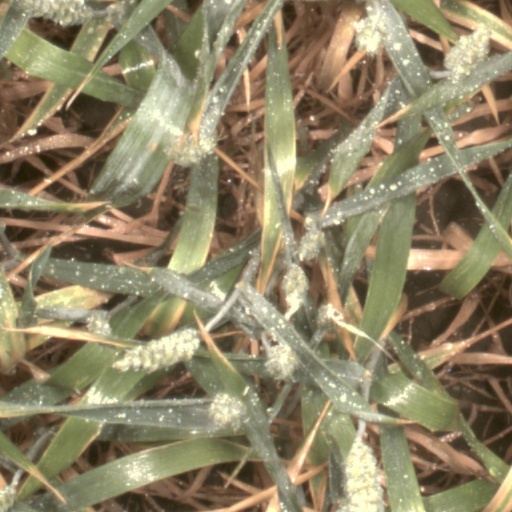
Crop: wheat